Wowser (TV series)

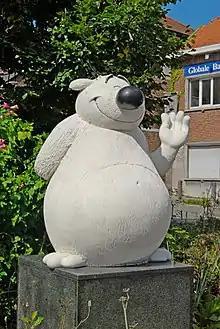

Wowser is a large, white dog who has a big appetite and lives with his owner Professor Dinghy, a genius inventor. They live next door to Beatrice, an old lady with an apron; Linda Lovely and her brother Bob; and Ratso Catso, a black-and-white cat who often ruins Wowser's day or sabotages Dinghy's inventions.